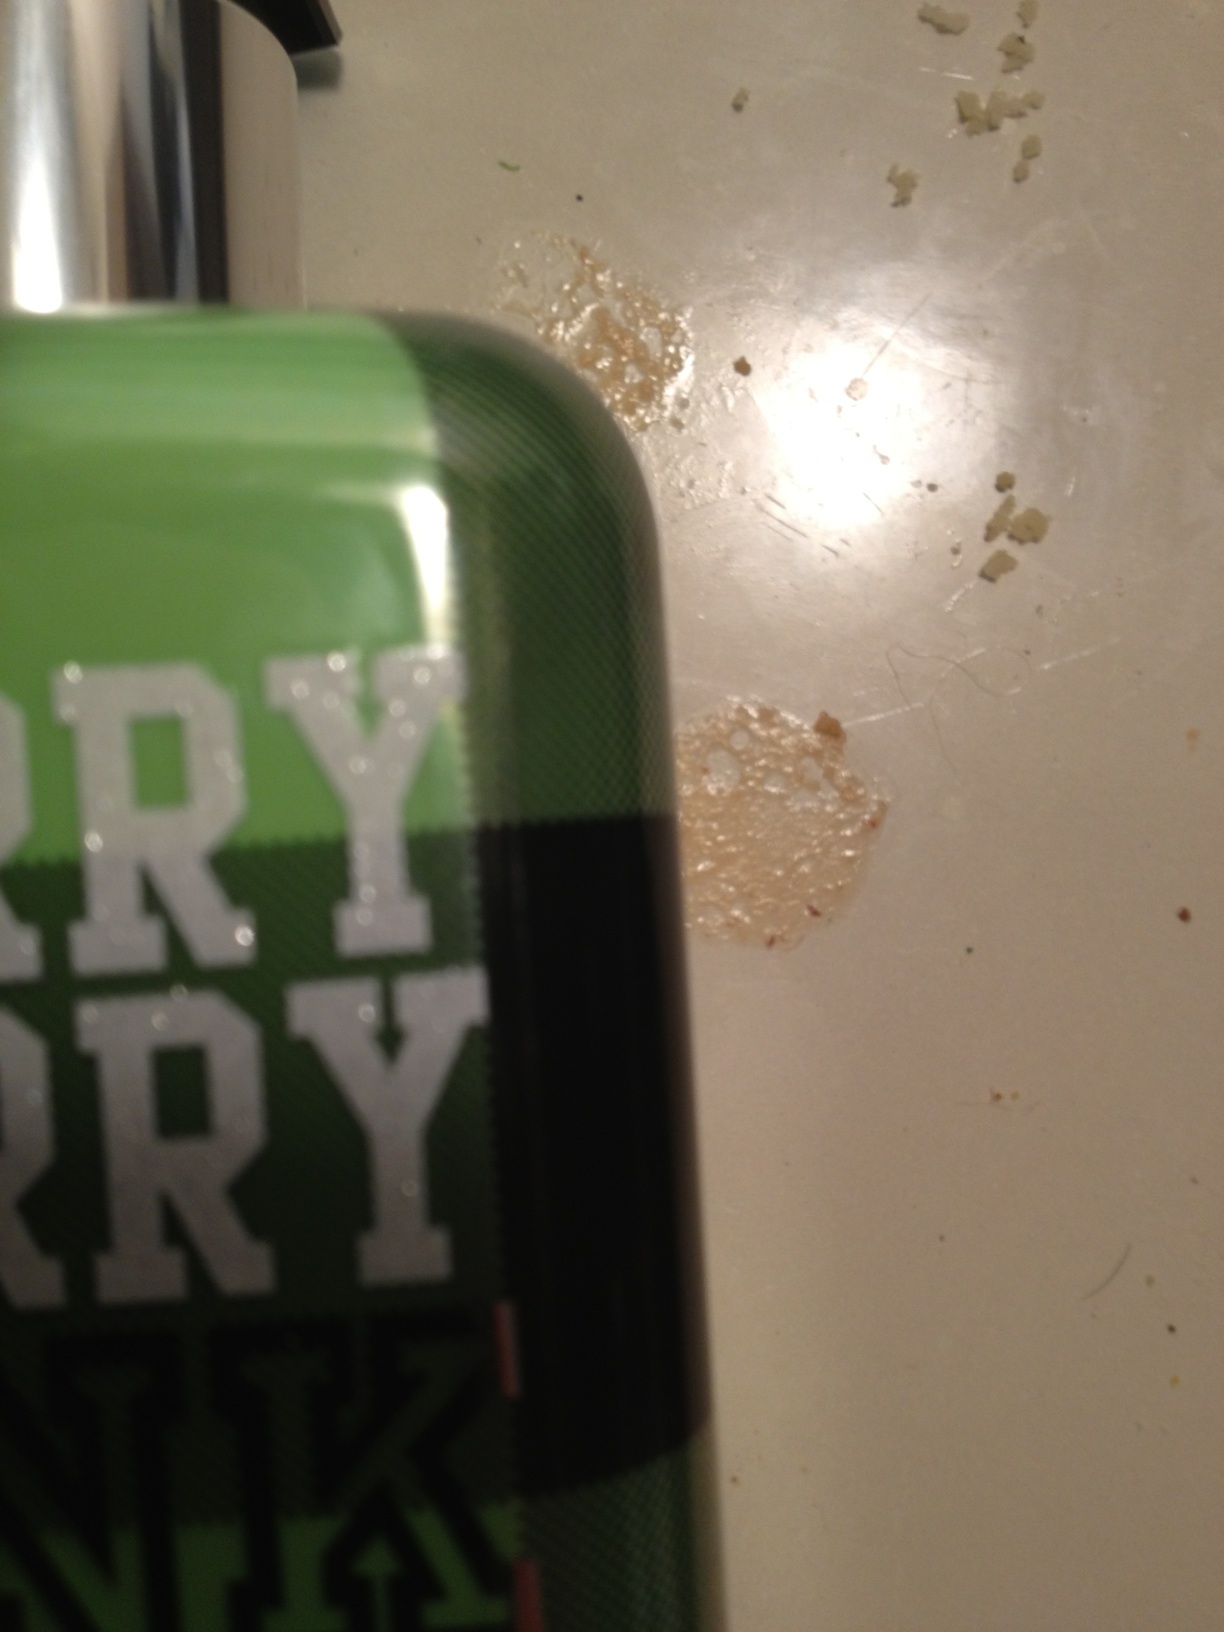Question: What is this? I need a brand name like aloe vera gel or something like that.
Answer: unanswerable